Visa requirements for Australian citizens

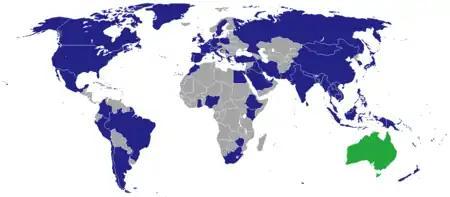
Diplomatic missions of Australia

There are currently over 100 Australian missions overseas. In some countries Australians may also receive consular assistance from Canadian missions under the Canada–Australia Consular Services Sharing Agreement.